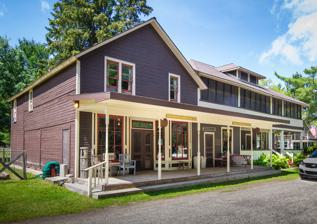
Building: Douglas House (Lovells Township, Michigan)
Country: United States of America
Year built: 1916
Historic house in Michigan, United States United States historic place Douglas Hotel U.S. National Register of Historic Places Michigan State Historic Site Show map of Michigan Show map of the United States Location 6122 E Cty Rd. 612, Lovells Township, Michigan Coordinates 44°48′8″N 84°28′57″W / 44.80222°N 84.48250°W / 44.80222; -84.48250 Area 5 acres (2.0 ha) Built 1916 ( 1916 ) Architectural style Prairie, Victorian NRHP reference No. 01001017 Significant dates Added to NRHP September 23, 2001 Designated MSHS November 18, 2000 The Douglas House , also known as the Douglas Hotel or the North Branch Outing Club , is a sporting lodge located at 6122 East County Road 612 in Lovells Township, Michigan .  It was designated a Michigan State Historic Site in 2000 and listed on the National Register of Historic Places in 2001. History Trout opener, c.1916 Thomas E. Douglas was born and educated in Canada , and moved the Michigan to come to work as a bookkeeper in his uncle's lumber mill in Saginaw . In 1893, he moved to Grayling to manage the R. Hansen Lumber Company. Riding the wave of the lumber boom, in 1898 Douglas built a sawmill and general store in what was then the small logging community of Lovells. Fire destroyed the general store in 1903, and Douglas built a new store.  In 1916, as the lumbering era was winding down, he constructed the Douglas House and established the North Branch Outing Club to draw tourists to the area.  He used electricity generated in his mill to power the hotel.  With the rise in the usage of the automobile, Douglas targeted wealthy travelers as club members, and drew members from the new Detroit automobile aristocracy such as Henry Ford and his son Edsel , John and Horace Dodge , and Charles Nash .  Douglas had his daughter Margaret manage the hotel, a position which she occupied until it closed in 1971.  Margaret continued to live in the hotel until her death.  In 1996, the Douglas House reopened as a sporting lodge known as "North Branch Outing Club." Description The Douglas House is a two-story, wood frame, hipped-roof structure covered with clapboard . The inside has 20 guest rooms and lavish common spaces which have been altered very little. References